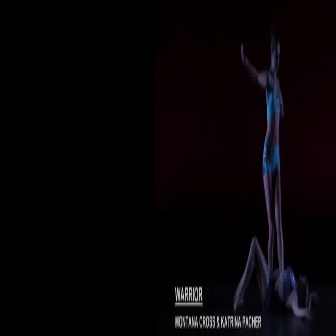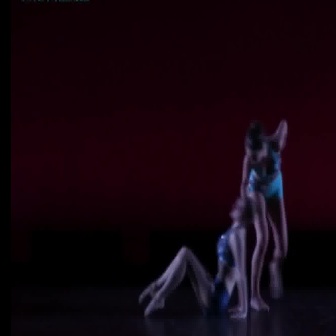
  Please identify the target specified by the bounding box [233,233,317,317] in the first image and locate it in the second image. Return the coordinates in [x_min,y_min,x_max,y_max] format.
Answer: [137,194,261,317]